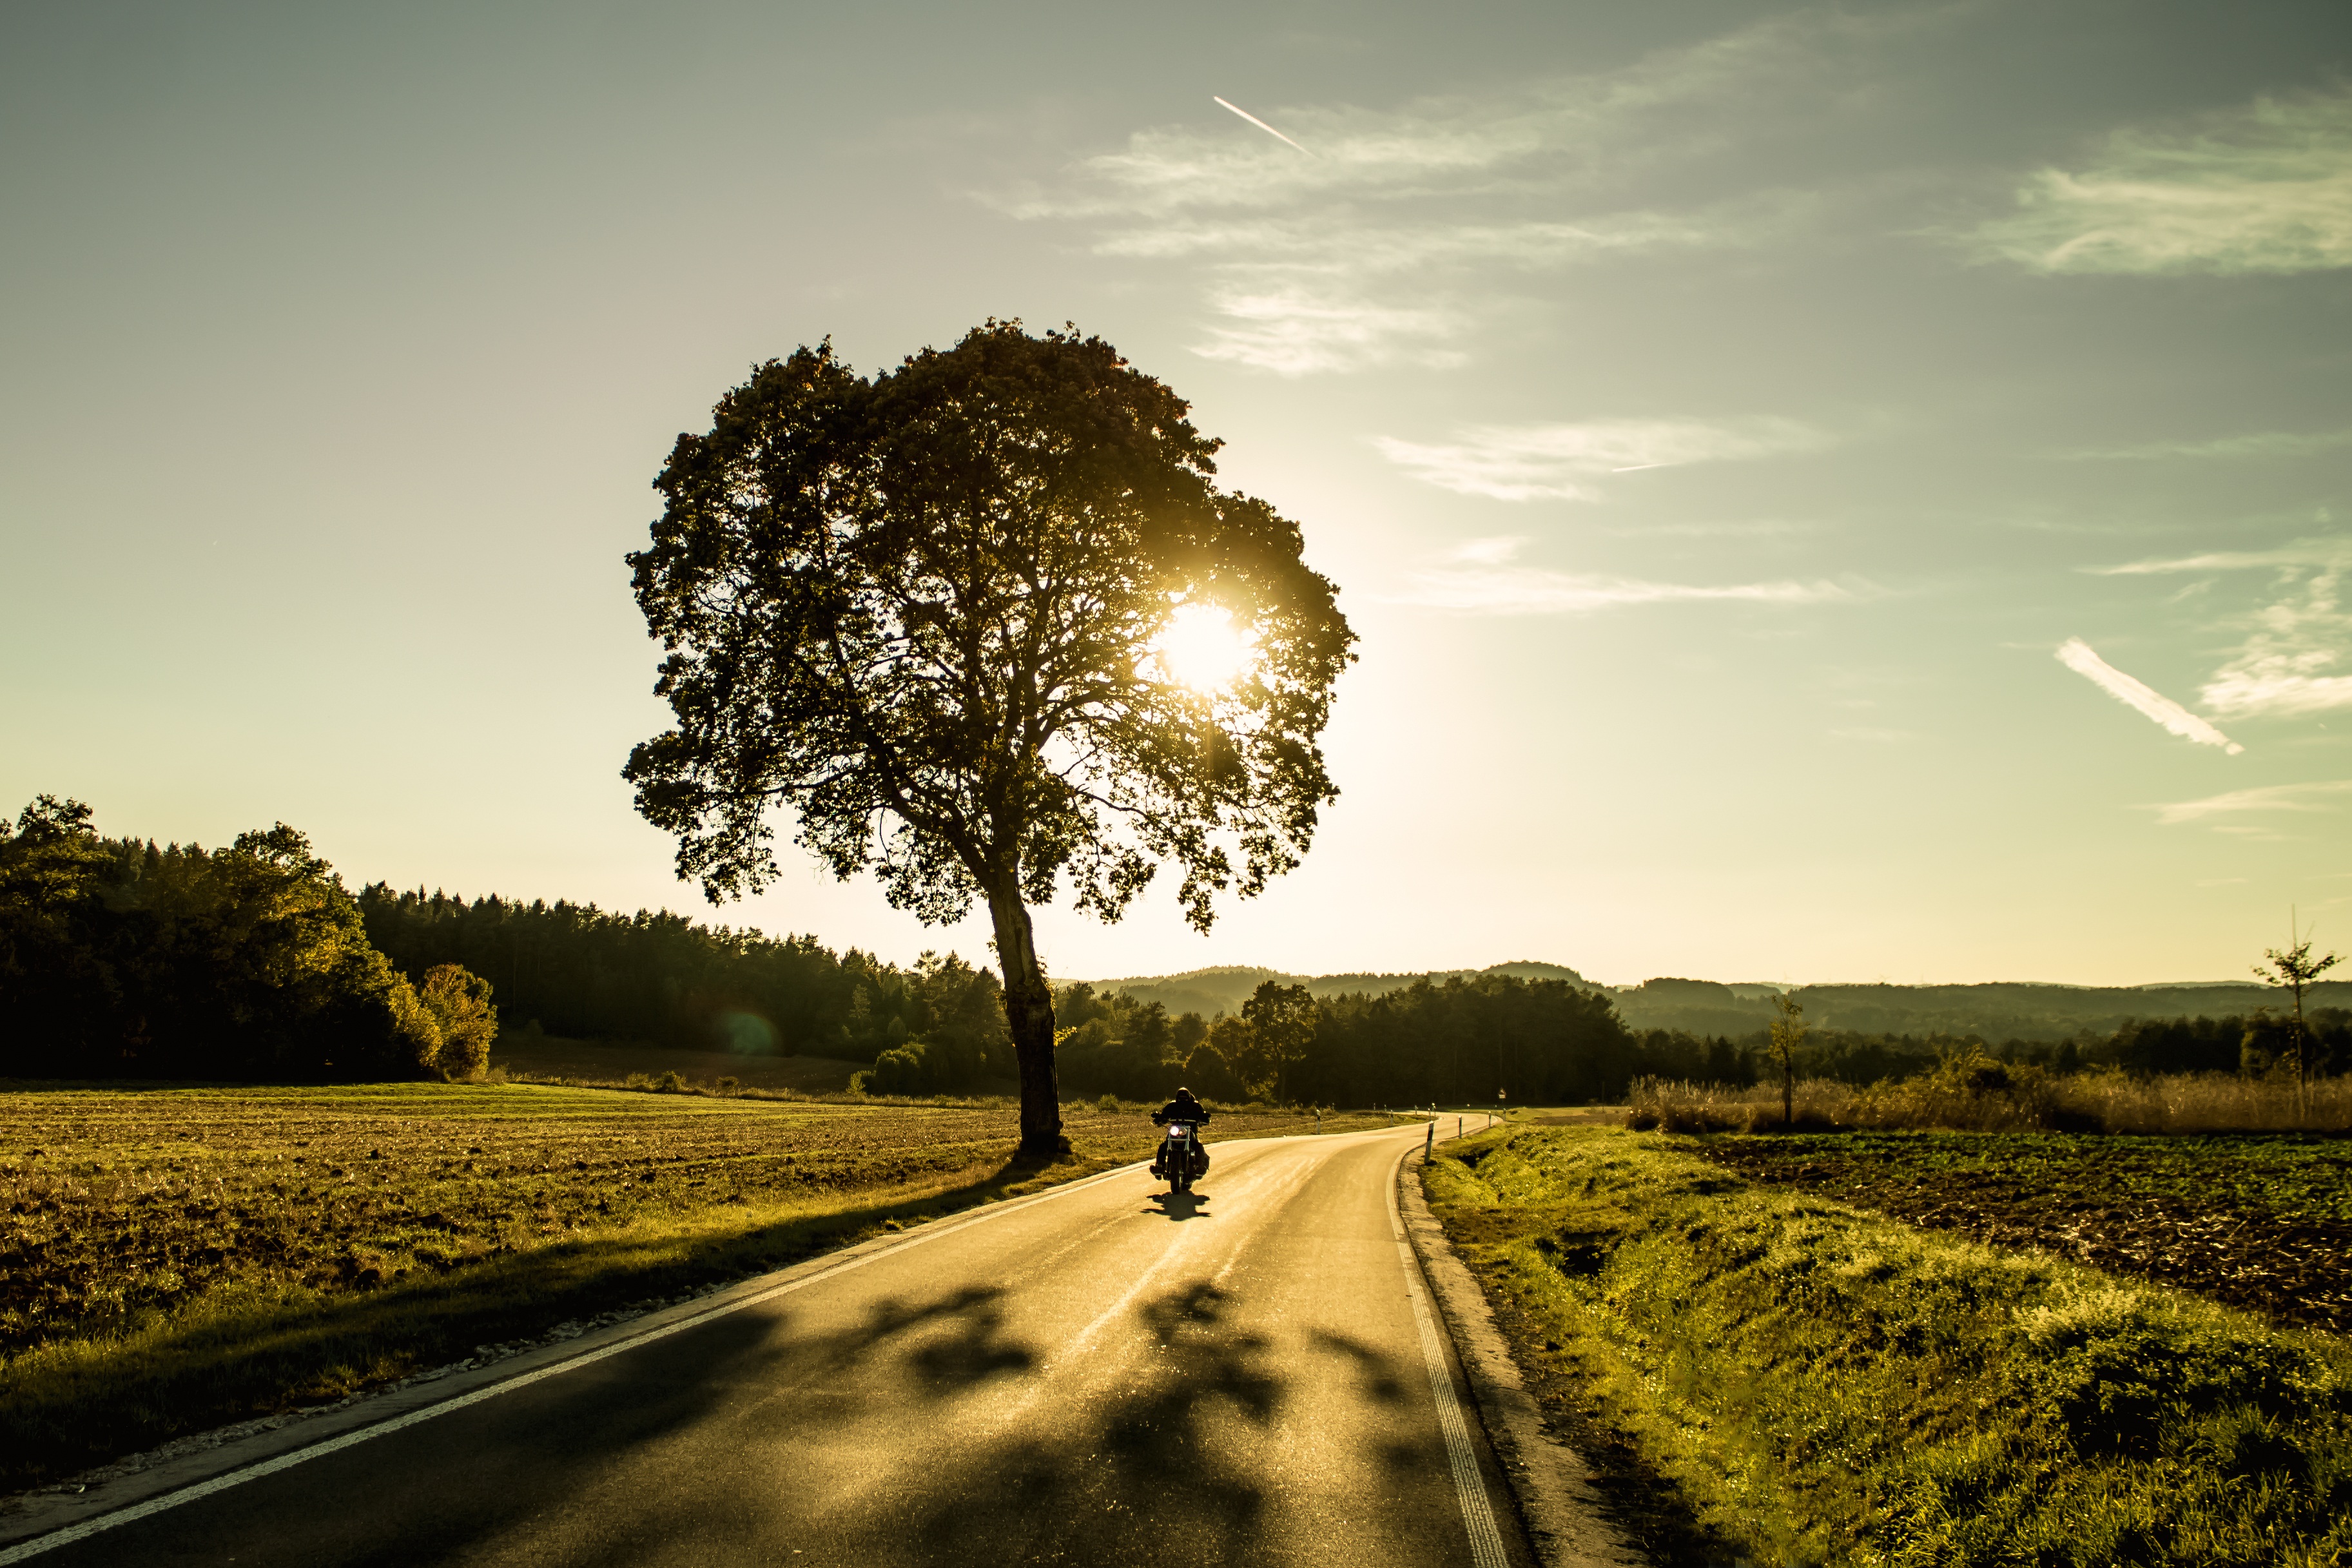
landscape, tree, nature, grass, horizon, light, cloud, plant, sky, sun, sunrise, sunset, field, sunlight, morning, leaf, hill, dawn, dusk, evening, motorcycle, autumn, agriculture, rural area, atmospheric phenomenon, woody plant